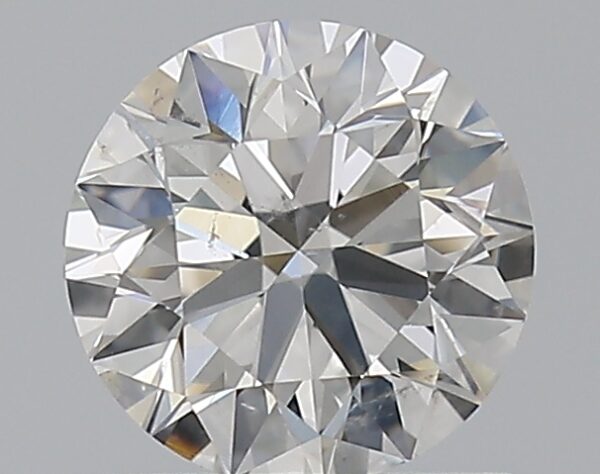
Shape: round
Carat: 0.75
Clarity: SI1
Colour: G
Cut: EX
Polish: EX
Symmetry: EX
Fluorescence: N
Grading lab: GIA
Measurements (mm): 5.76 x 5.79 x 3.61